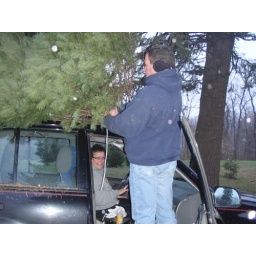
My dad ties the tree on the tree while my mom relaxes in the car and I take pictures of him.